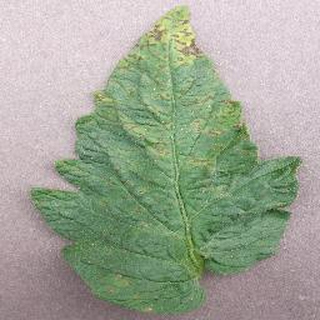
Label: tomato_septoria_leaf_spot